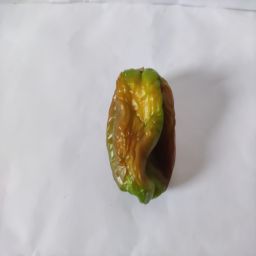
Crop: Bell Pepper
Quality: Old